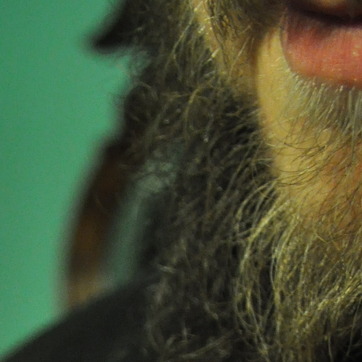
Material: hair